Osteoporosis

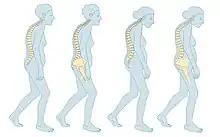
Progression of the shape of vertebral column with age in osteoporosis

There is an increased risk of falls associated with aging. These falls can lead to skeletal damage at the wrist, spine, hip, knee, foot, and ankle. Part of the fall risk is because of impaired eyesight (e.g. glaucoma, macular degeneration), balance disorder, movement disorders (e.g. Parkinson's disease), dementia, sarcopenia (age-related loss of skeletal muscle), and collapse (transient loss of postural tone with or without loss of consciousness). Causes of syncope are manifold, but may include cardiac arrhythmias (irregular heart beat), vasovagal syncope, orthostatic hypotension (abnormal drop in blood pressure on standing up), and seizures. Removal of obstacles and loose carpets in the living environment may substantially reduce falls. Those with previous falls, as well as those with gait or balance disorders, are most at risk.